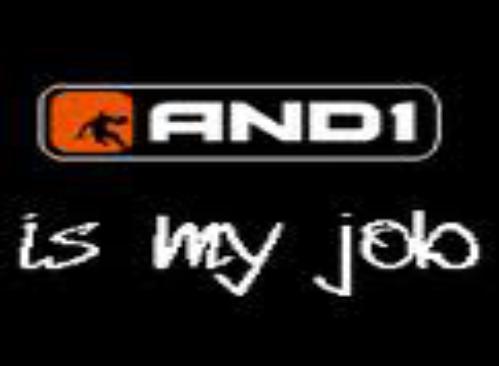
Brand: AND1
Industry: Clothes